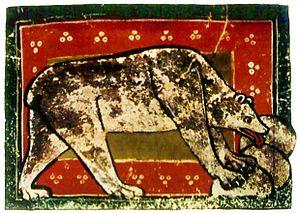
Une ourse léchant son ourson pour le mettre en forme dans un bestiaire anglais vers 1200
Ours mal léché est une expression populaire datant du XVIIᵉ siècle. Elle est employée pour désigner une personne faisant preuve d'un comportement social bourru, grossier, désagréable, rustre, qui n'est ni poli, ni convenable, et ne sait que peu de choses des usages du monde.
L'ours dans la culture des populations humaines en contact avec cet animal, qui partagea longtemps son biotope avec elles, a toujours occupé une place particulière. Dès l'époque préhistorique, il a incarné une divinité. Si la thèse du culte de l'ours au paléolithique moyen est controversée, de nombreuses formes de vénération liées à sa chasse et associées à des rites parfois violents sont plus tard attestées dans de multiples sociétés autour du monde. L'ours fut considéré comme un double animal de l'homme, un ancêtre tutélaire, un symbole de puissance, de renouveau, du passage des saisons, et même de royauté puisqu'il fut longtemps symboliquement le roi des animaux en Europe. Étroitement associé à des pratiques et traditions animistes « païennes » parfois transgressives, l'ours et ses cultes furent combattus par l'Église catholique lors des évangélisations successives, conduisant à sa dépréciation et à sa diabolisation progressive, jusqu'à lui donner une réputation d'animal goinfre et stupide au Moyen Âge.
En littérature, un bestiaire désigne un manuscrit du Moyen Âge regroupant des fables et des moralités sur les « bêtes », animaux réels ou imaginaires. Par extension, on appelle bestiaire une œuvre consacrée aux bêtes. Par métonymie, le bestiaire d'un auteur ou d'un ensemble d'œuvres désigne les animaux mentionnés par l'auteur ou dans ces œuvres.
Un certain nombre d'expressions et d'idiotismes animaliers font directement référence à l'ours, ainsi qu'à son caractère et à ses qualités et défauts réels ou supposés.